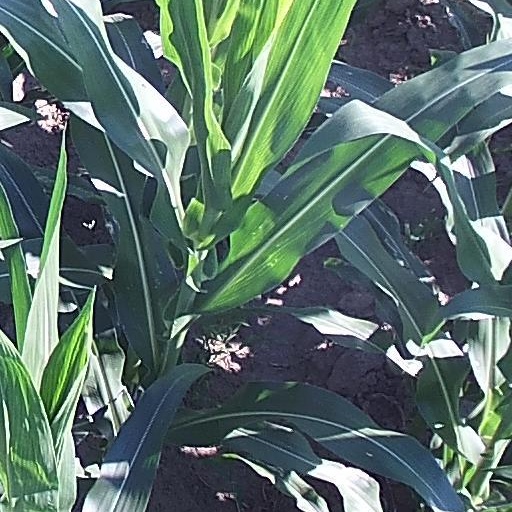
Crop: maize; corn